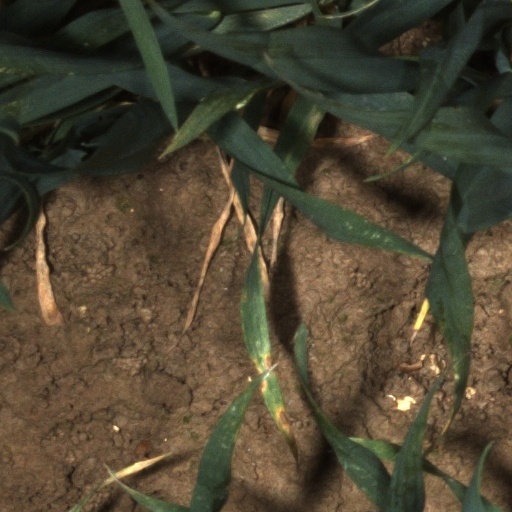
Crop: wheat